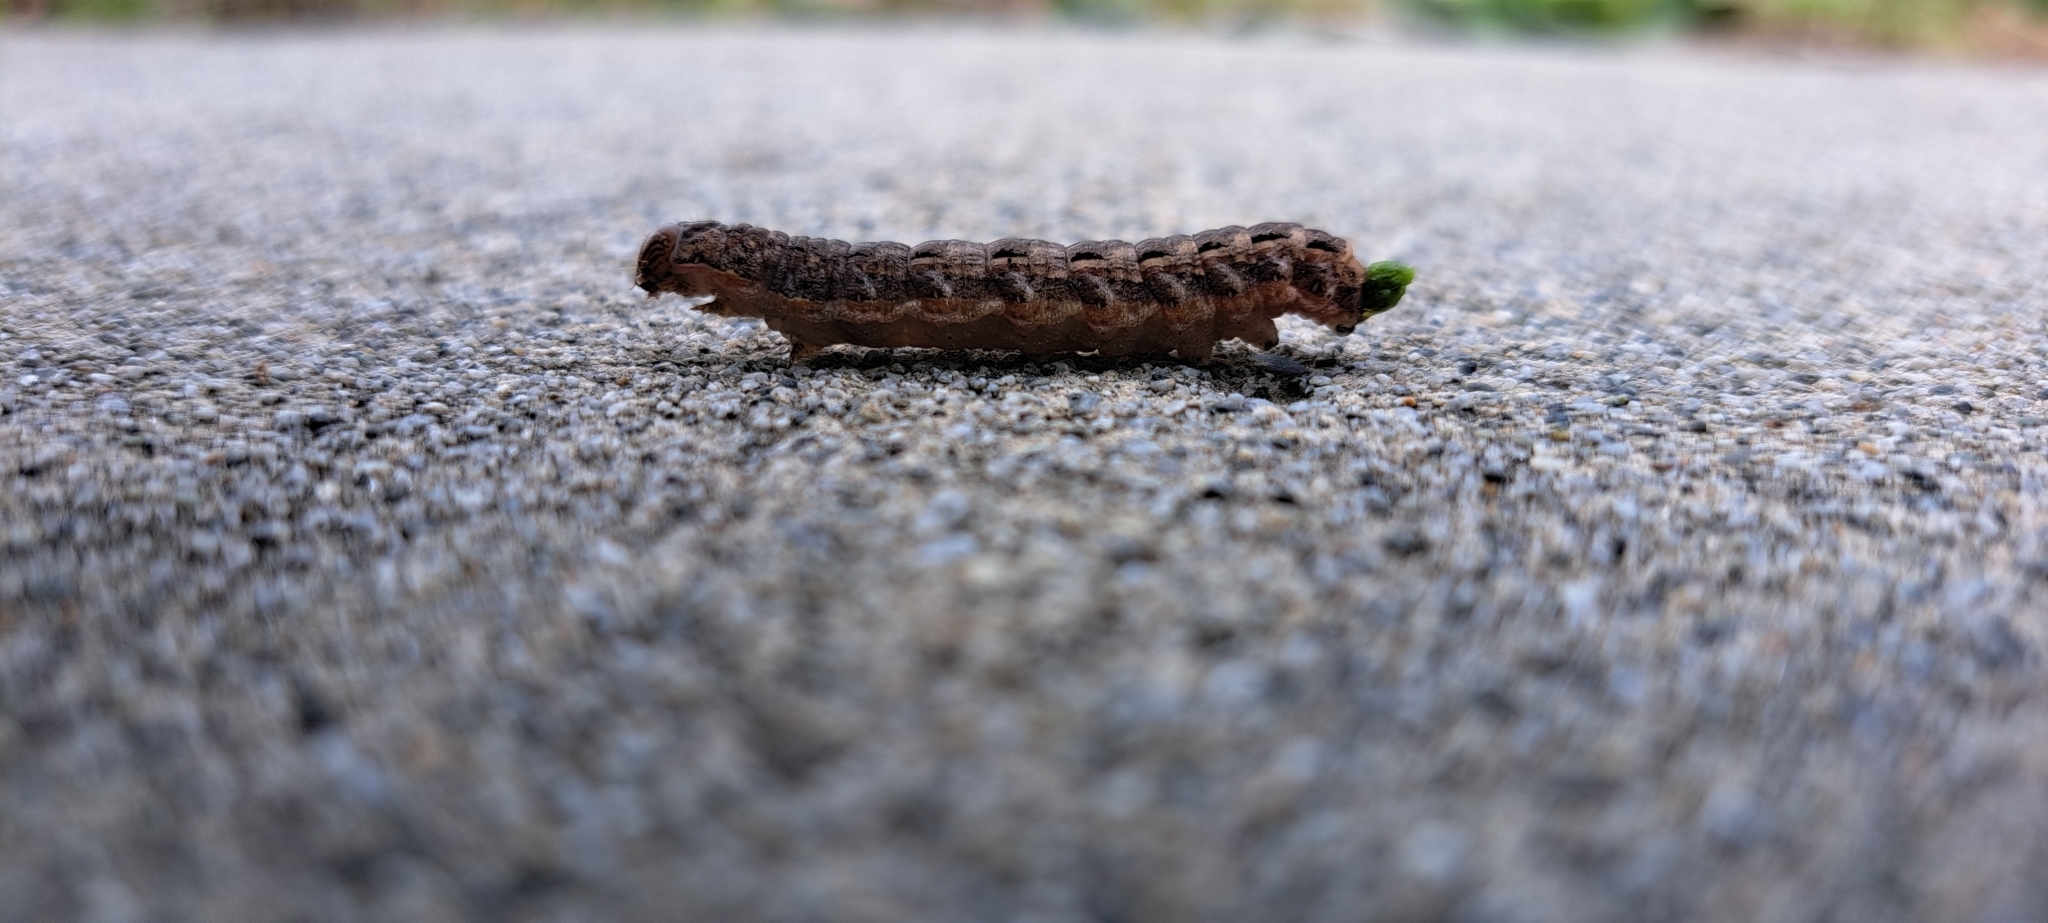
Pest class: cutworms